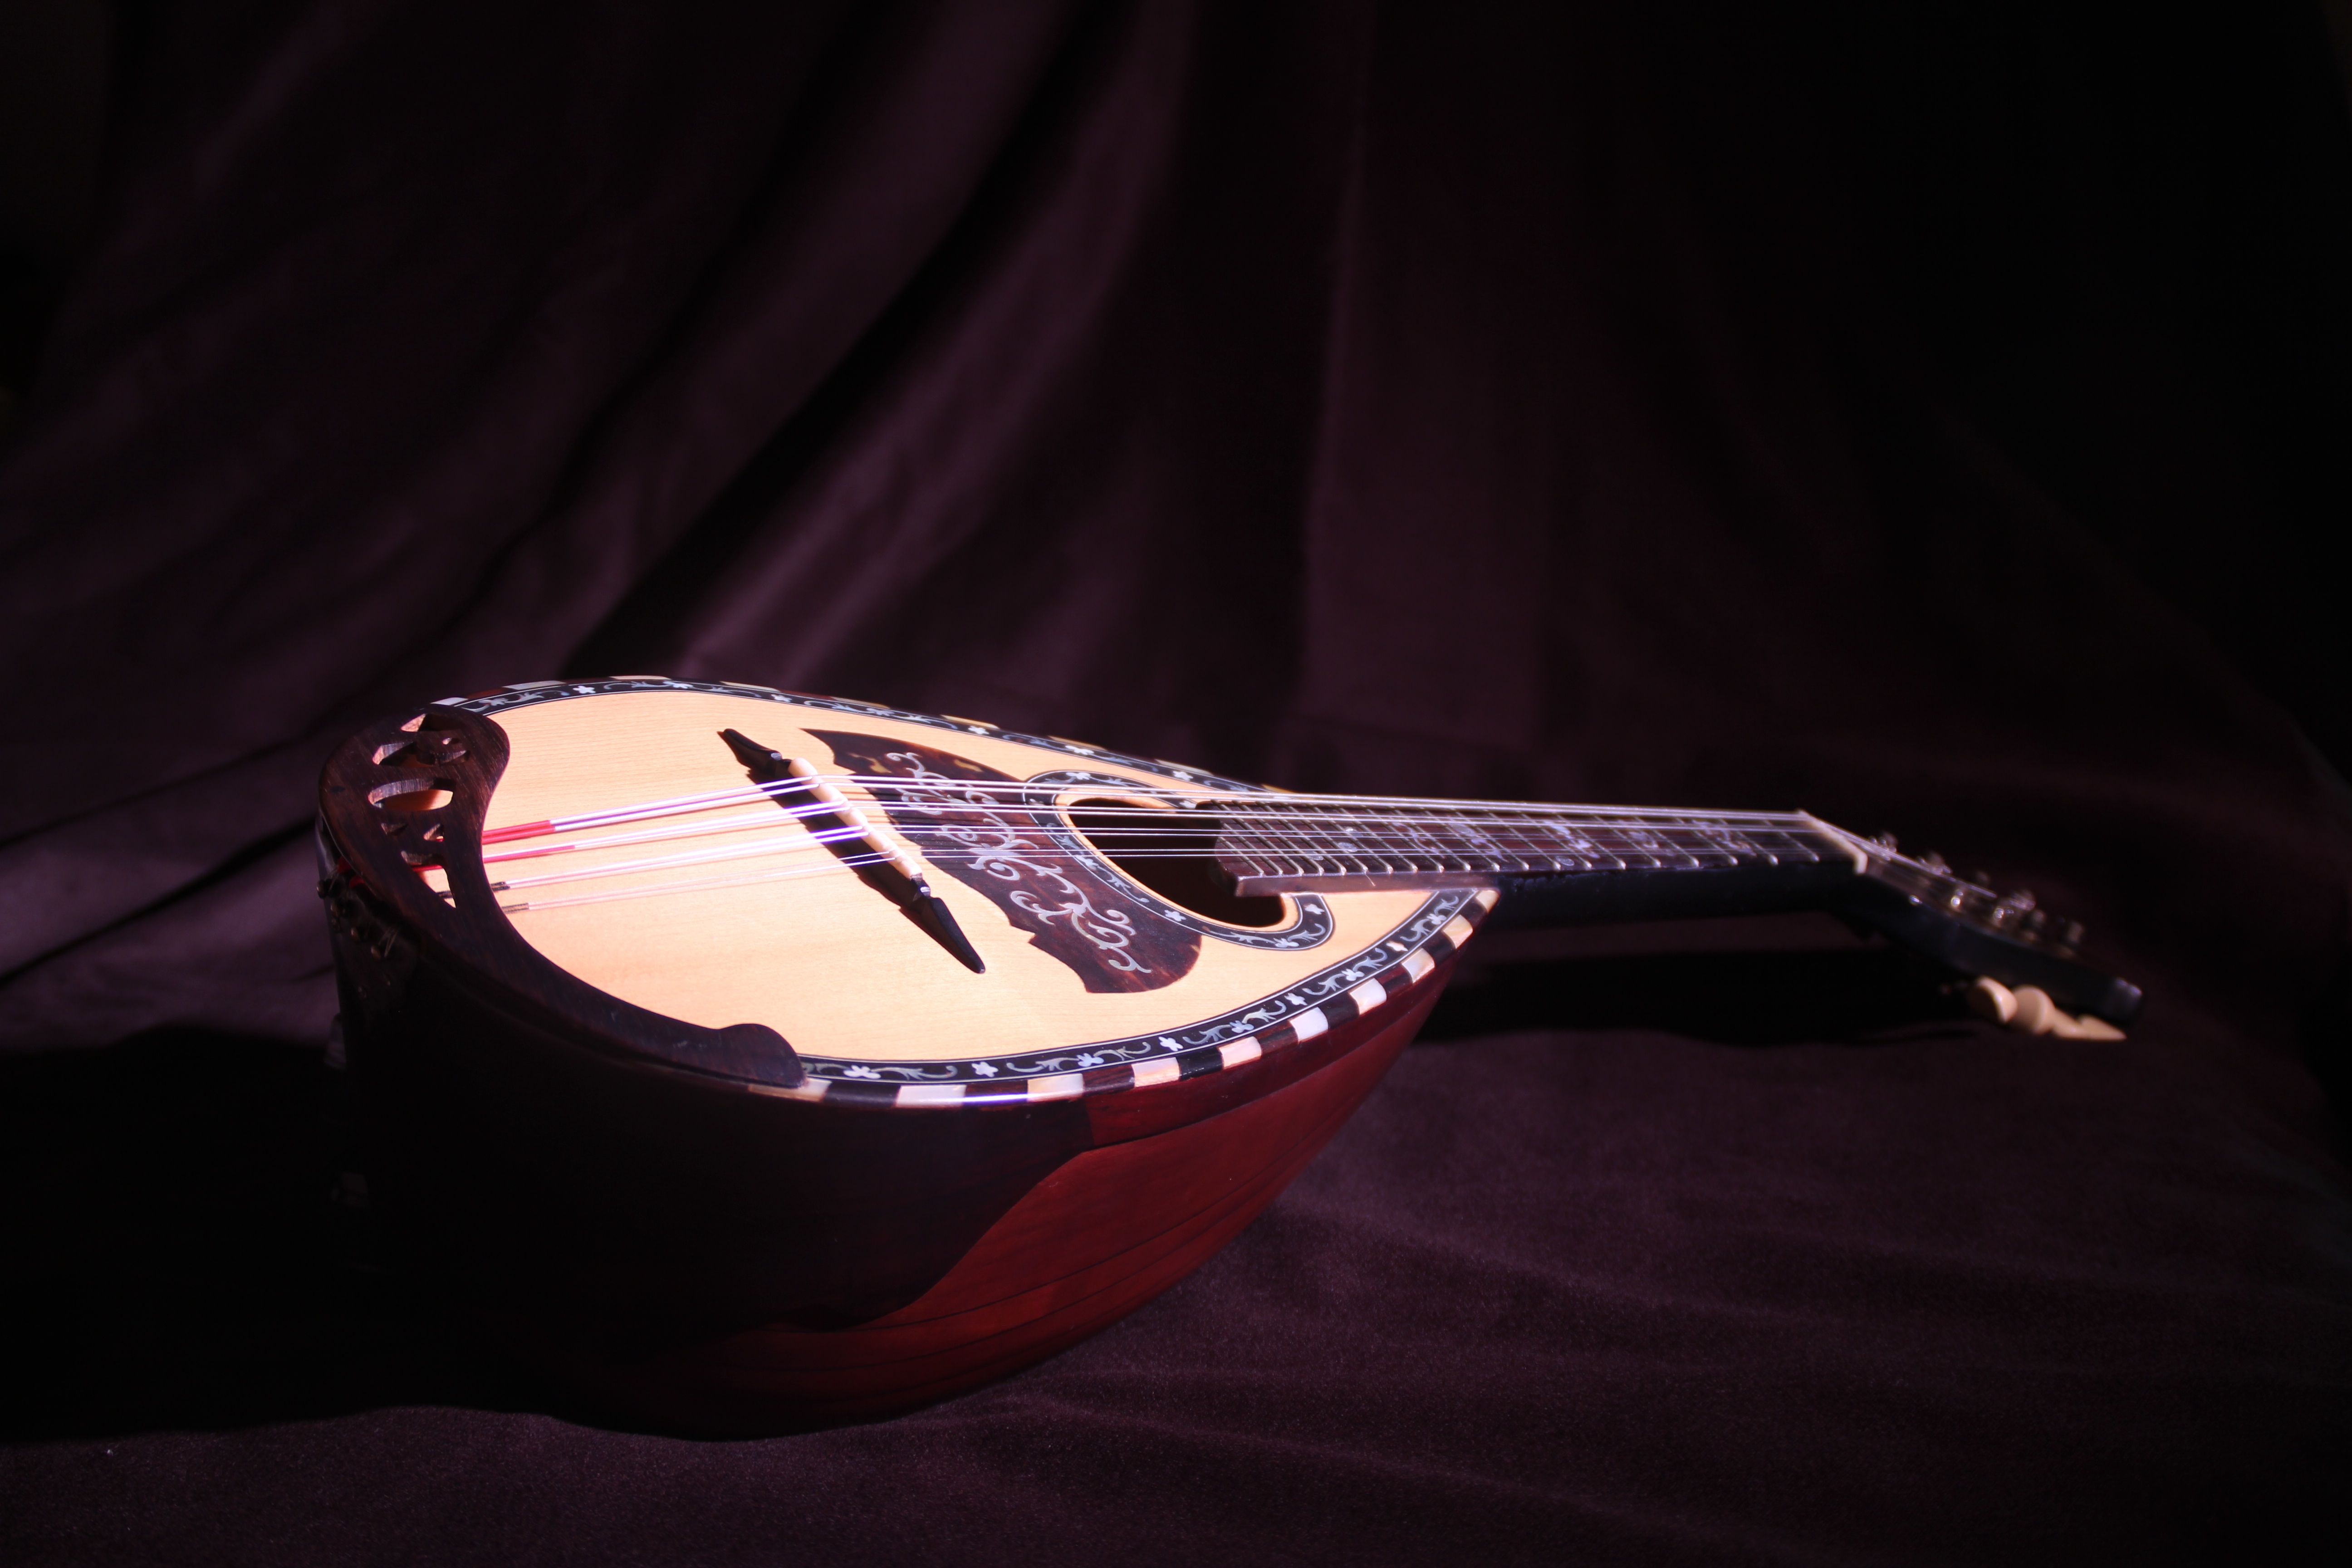
guitar, acoustic guitar, darkness, black, electric guitar, musical instrument, close up, guitarist, bass guitar, jean, mandolin, string instrument, string music, plucked string instruments